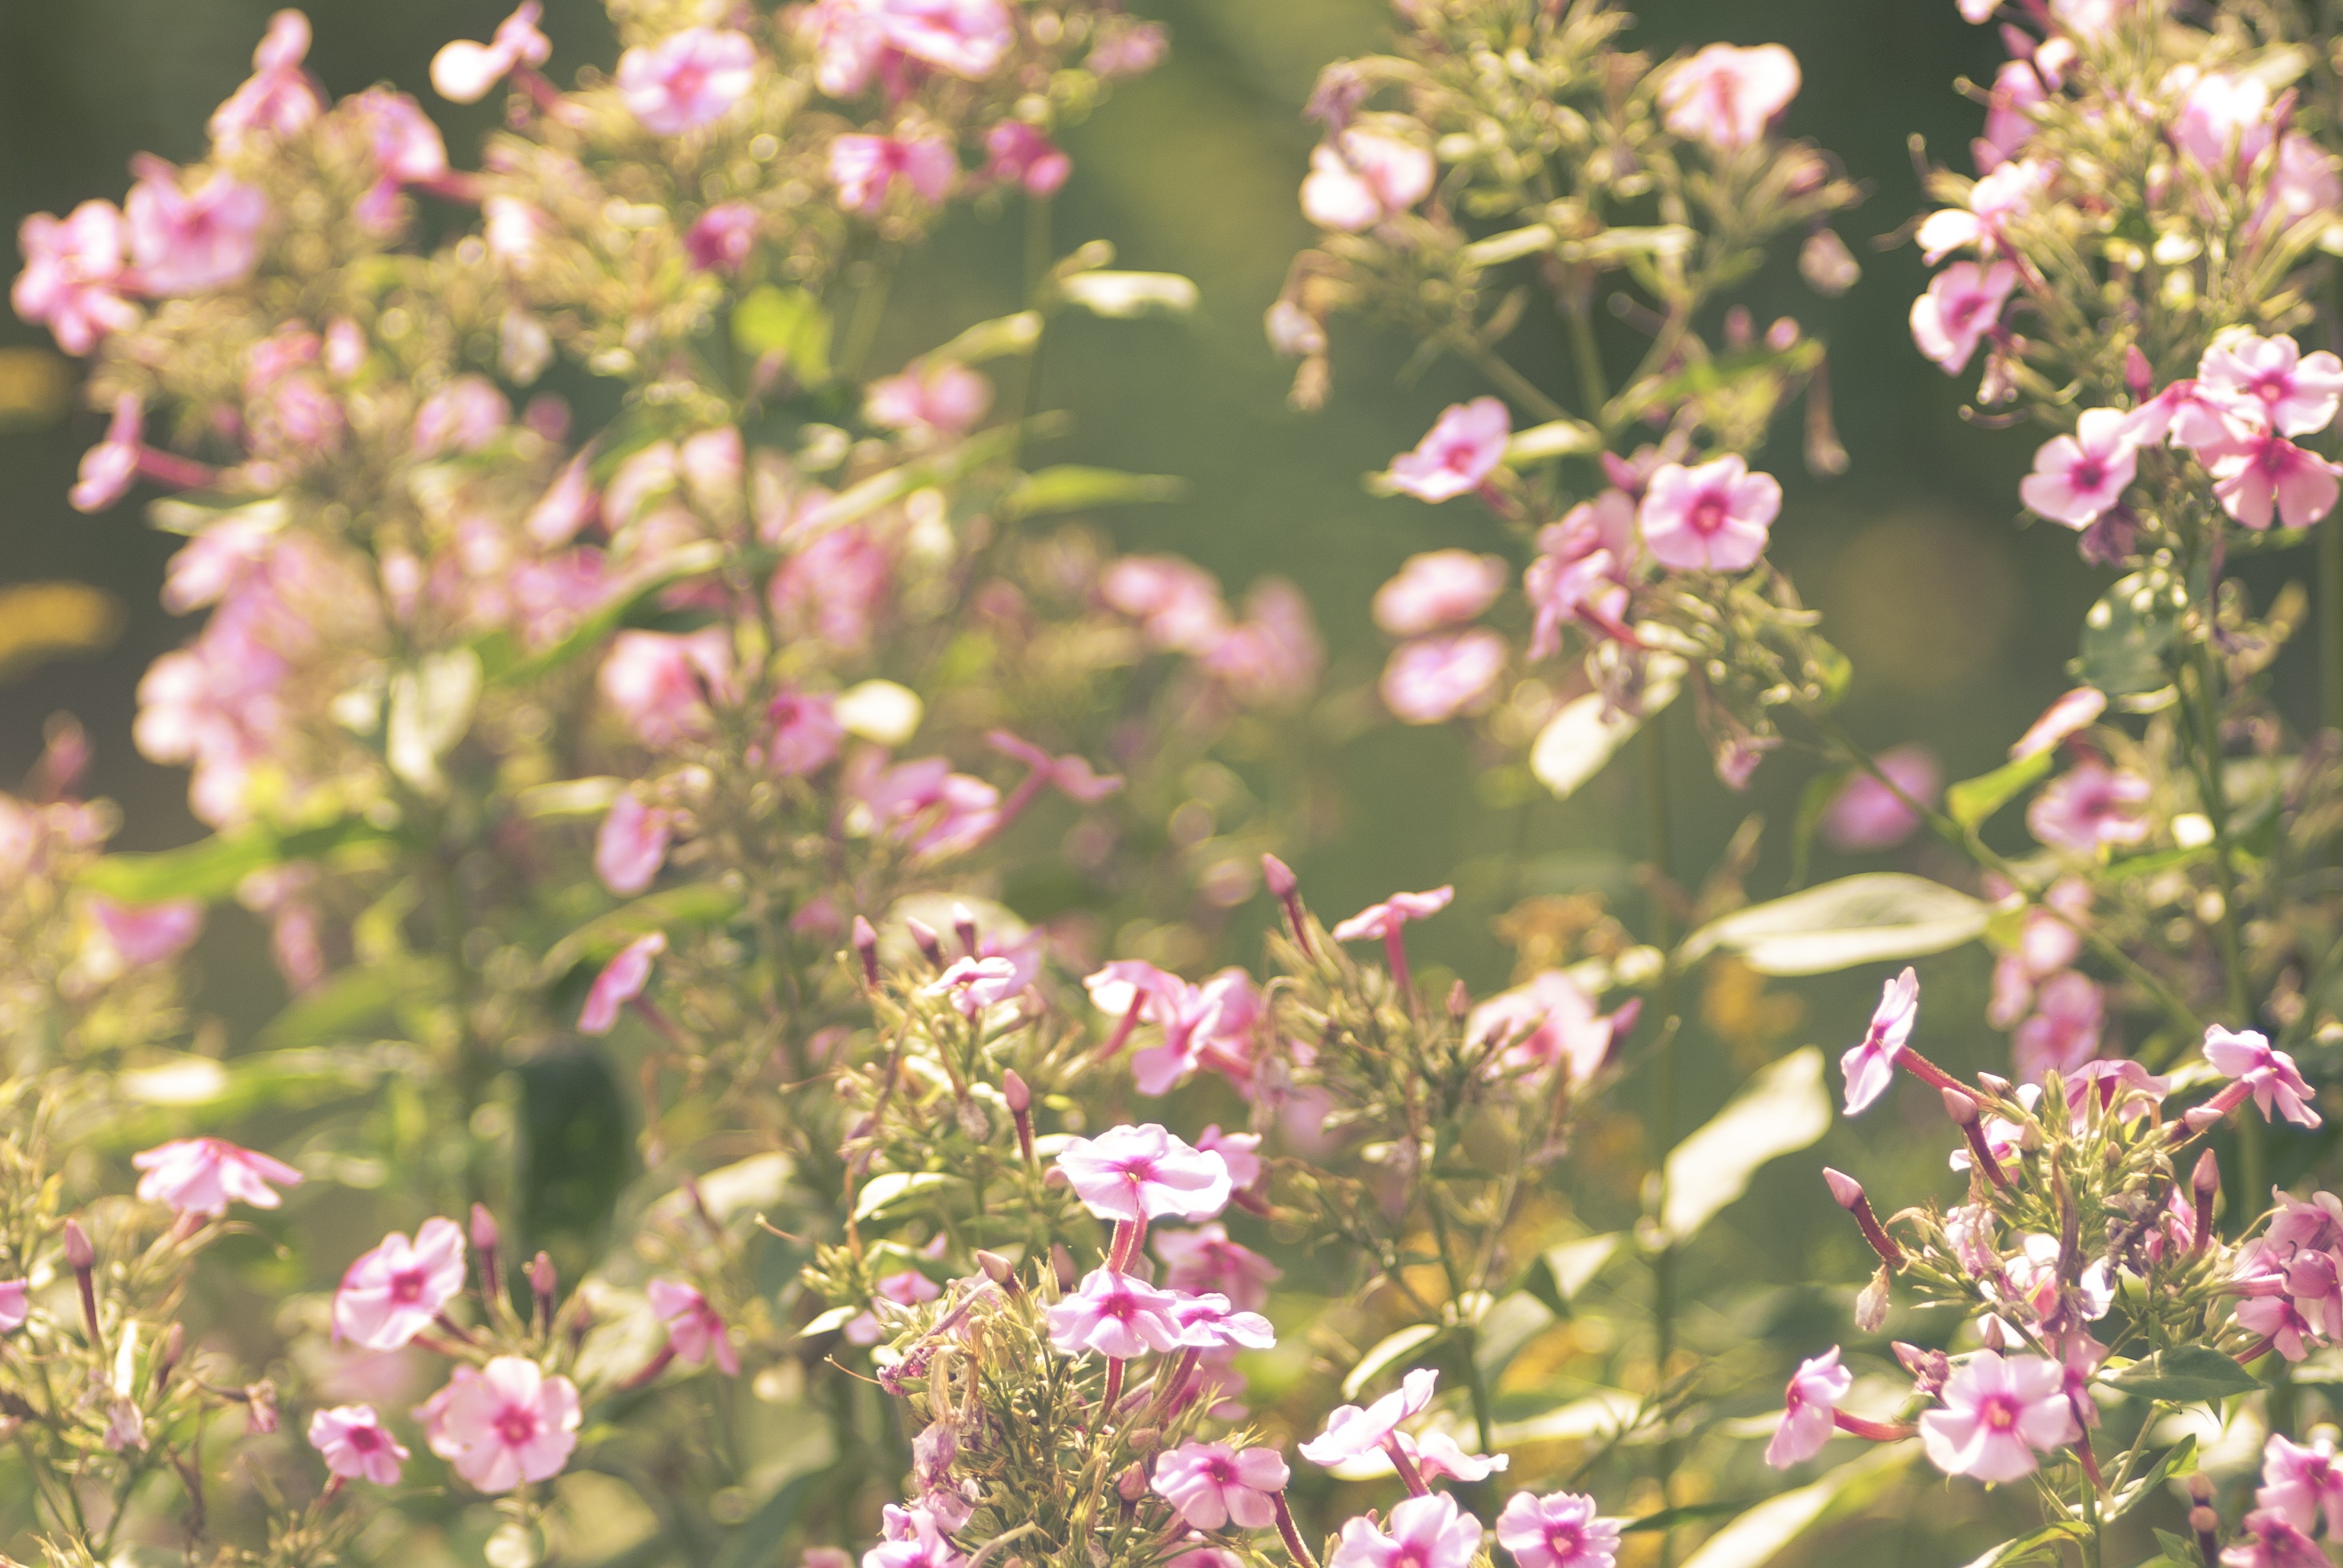
branch, blossom, plant, flower, summer, spring, herb, botany, garden, flora, wildflower, flowers, shrub, violet, flowering plant, annual plant, slonecznie, land plant, breckland thyme